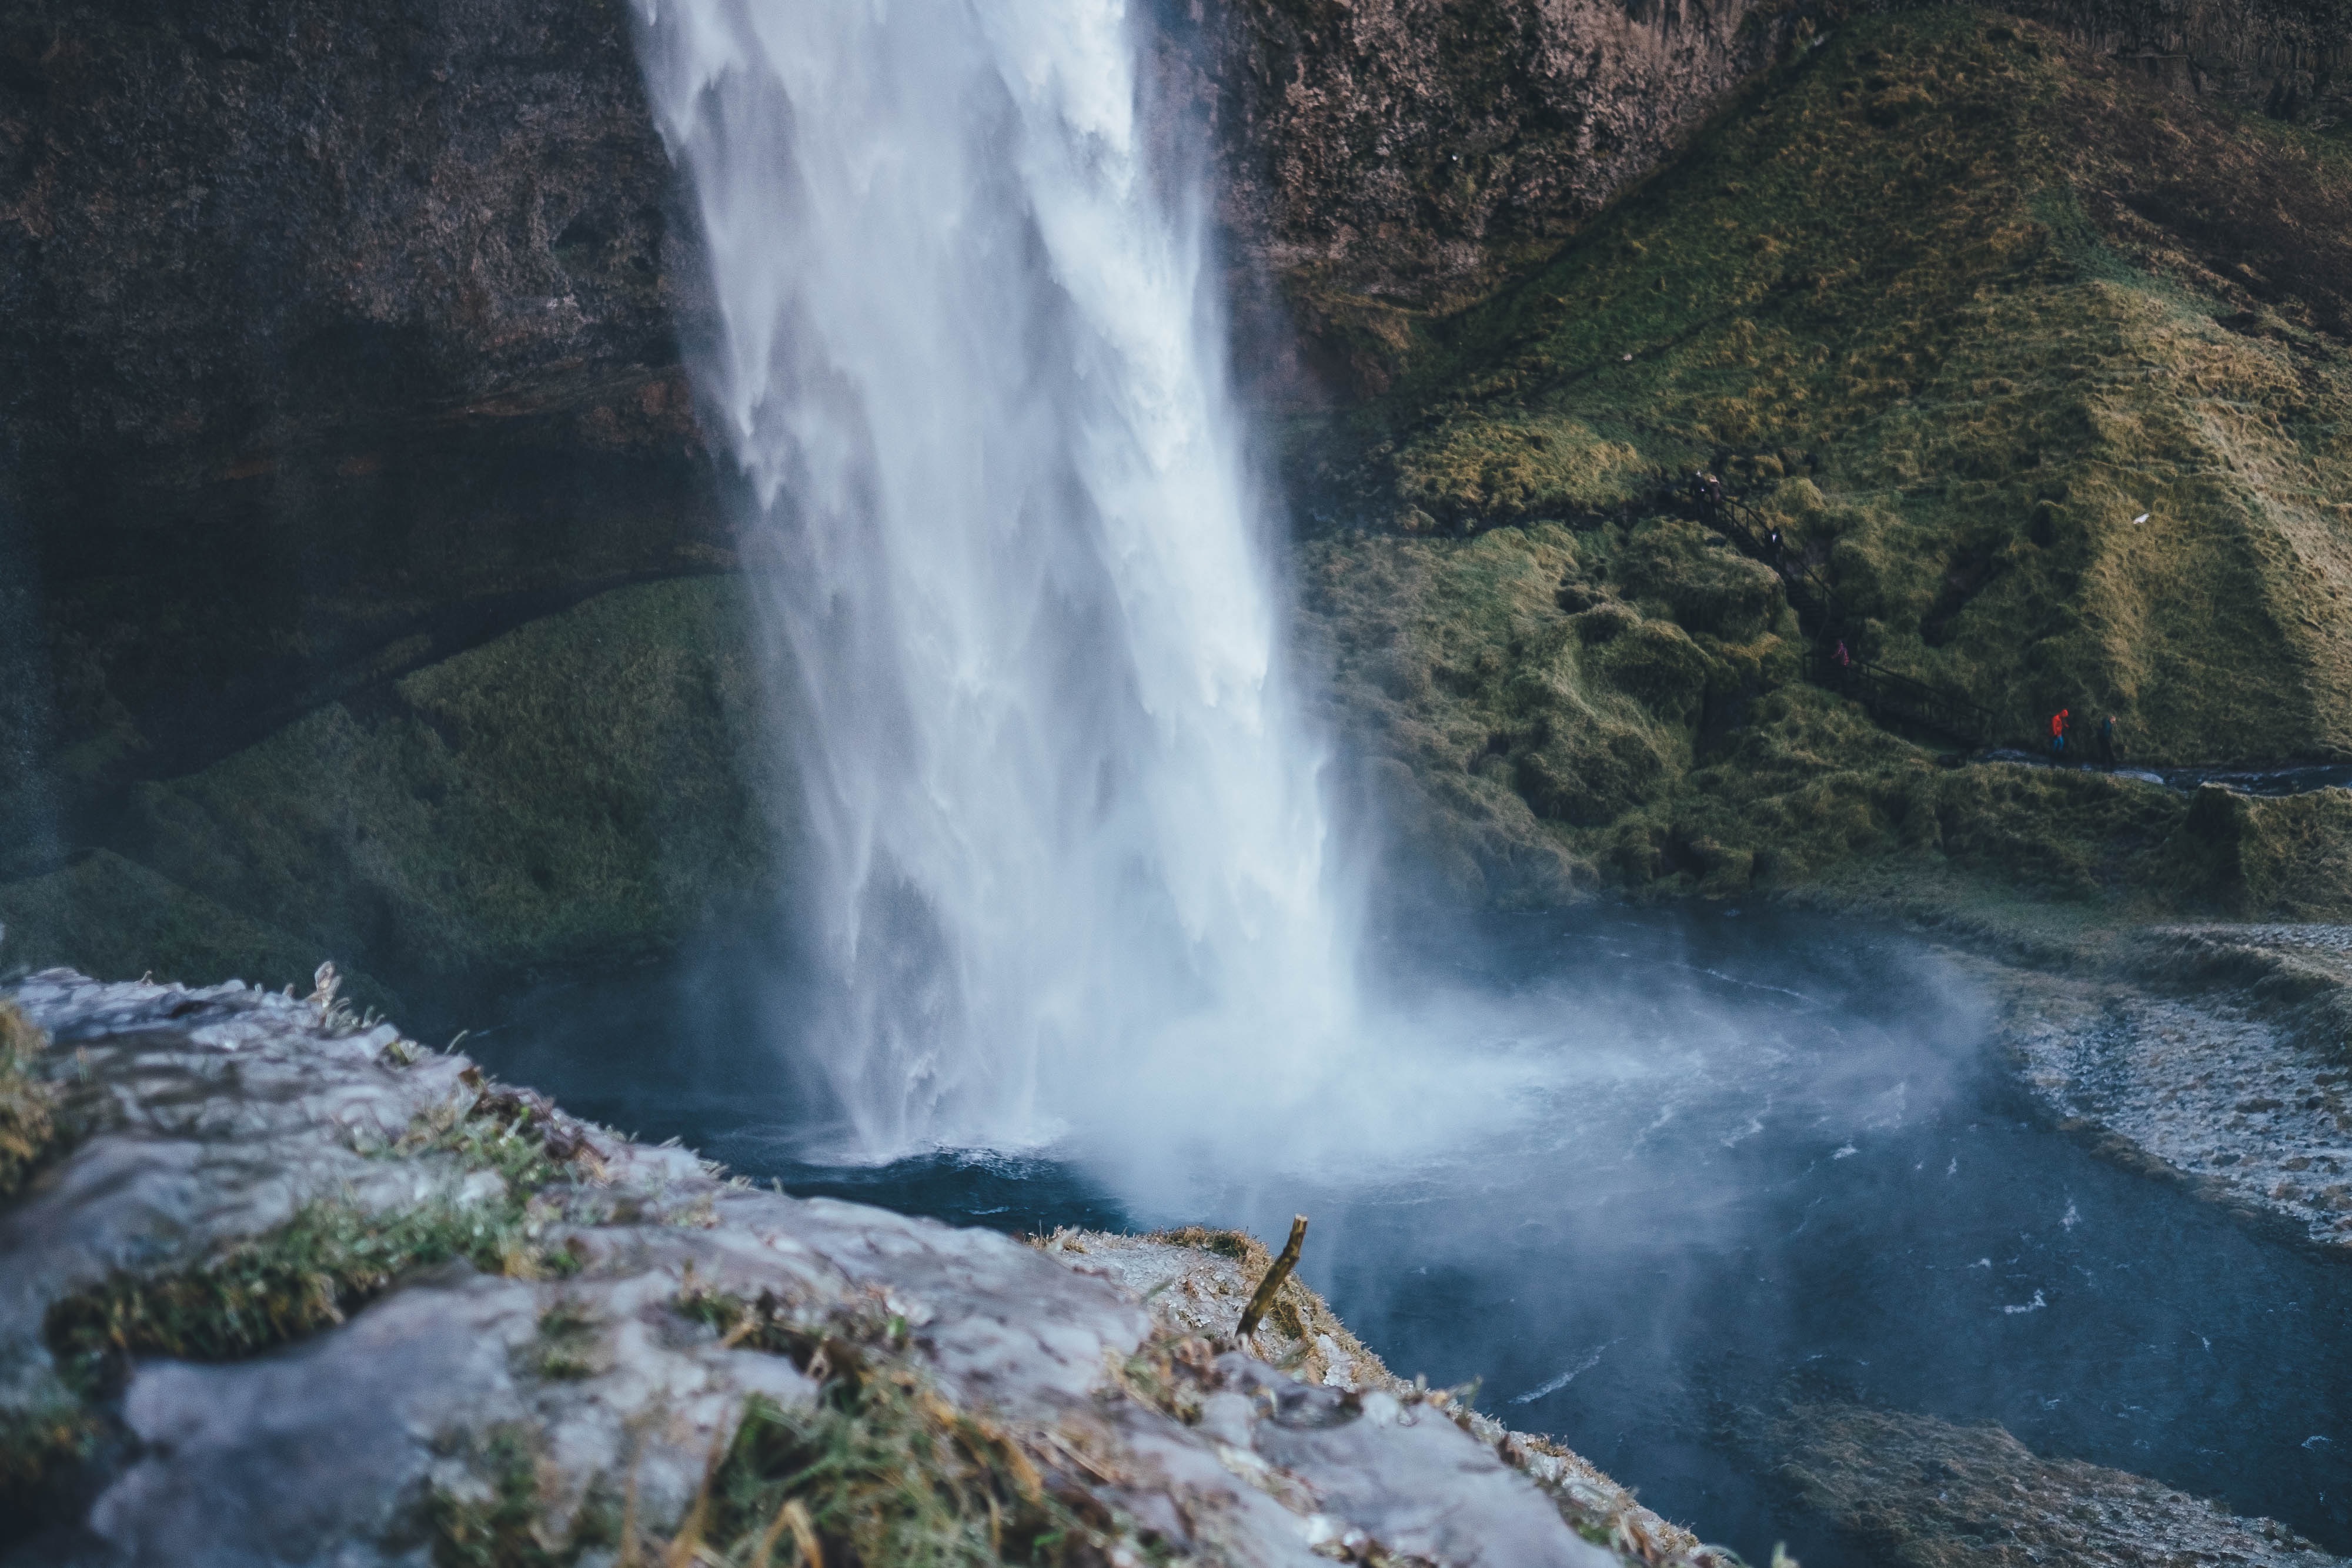
water, rock, waterfall, cascade, flowing, splash, body of water, wasserfall, water feature, geological phenomenon